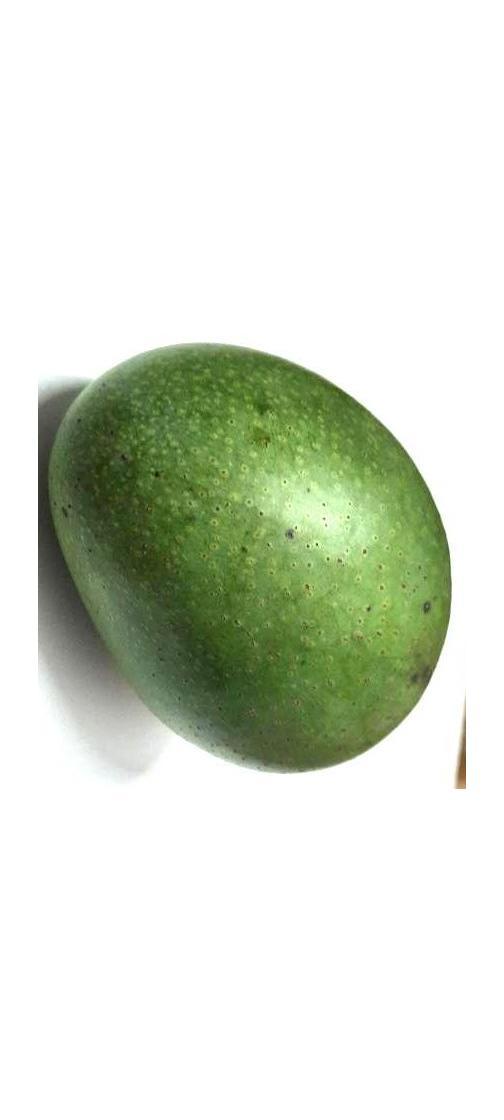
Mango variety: Ashshina Zhinuk